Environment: real
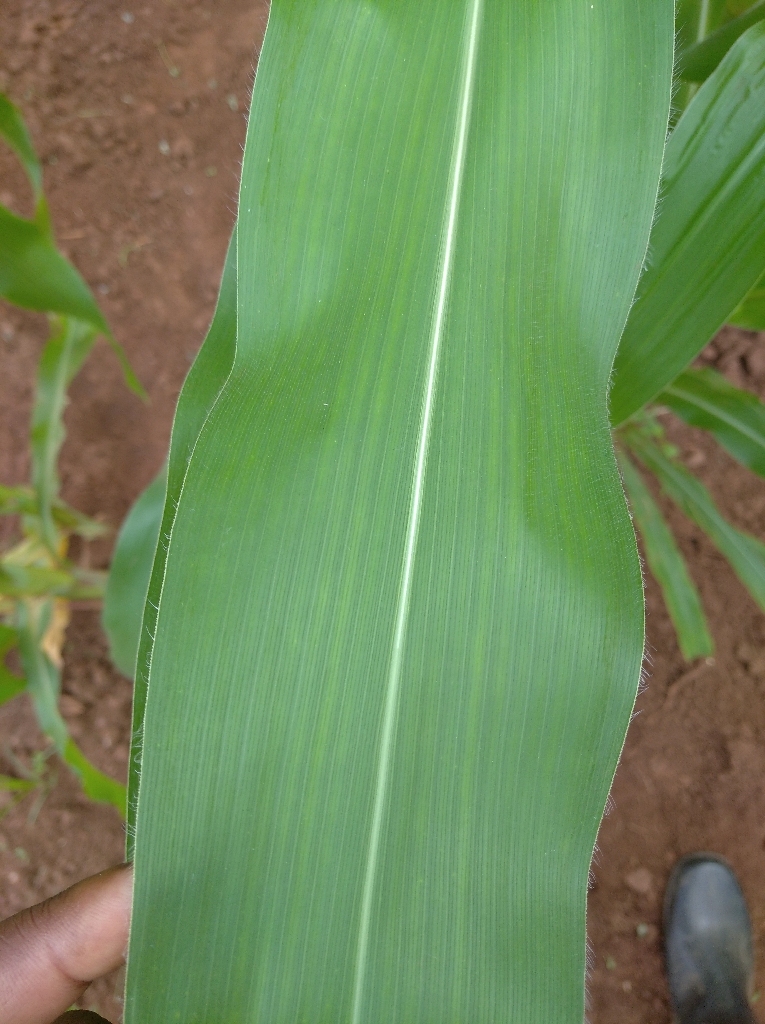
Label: healthy